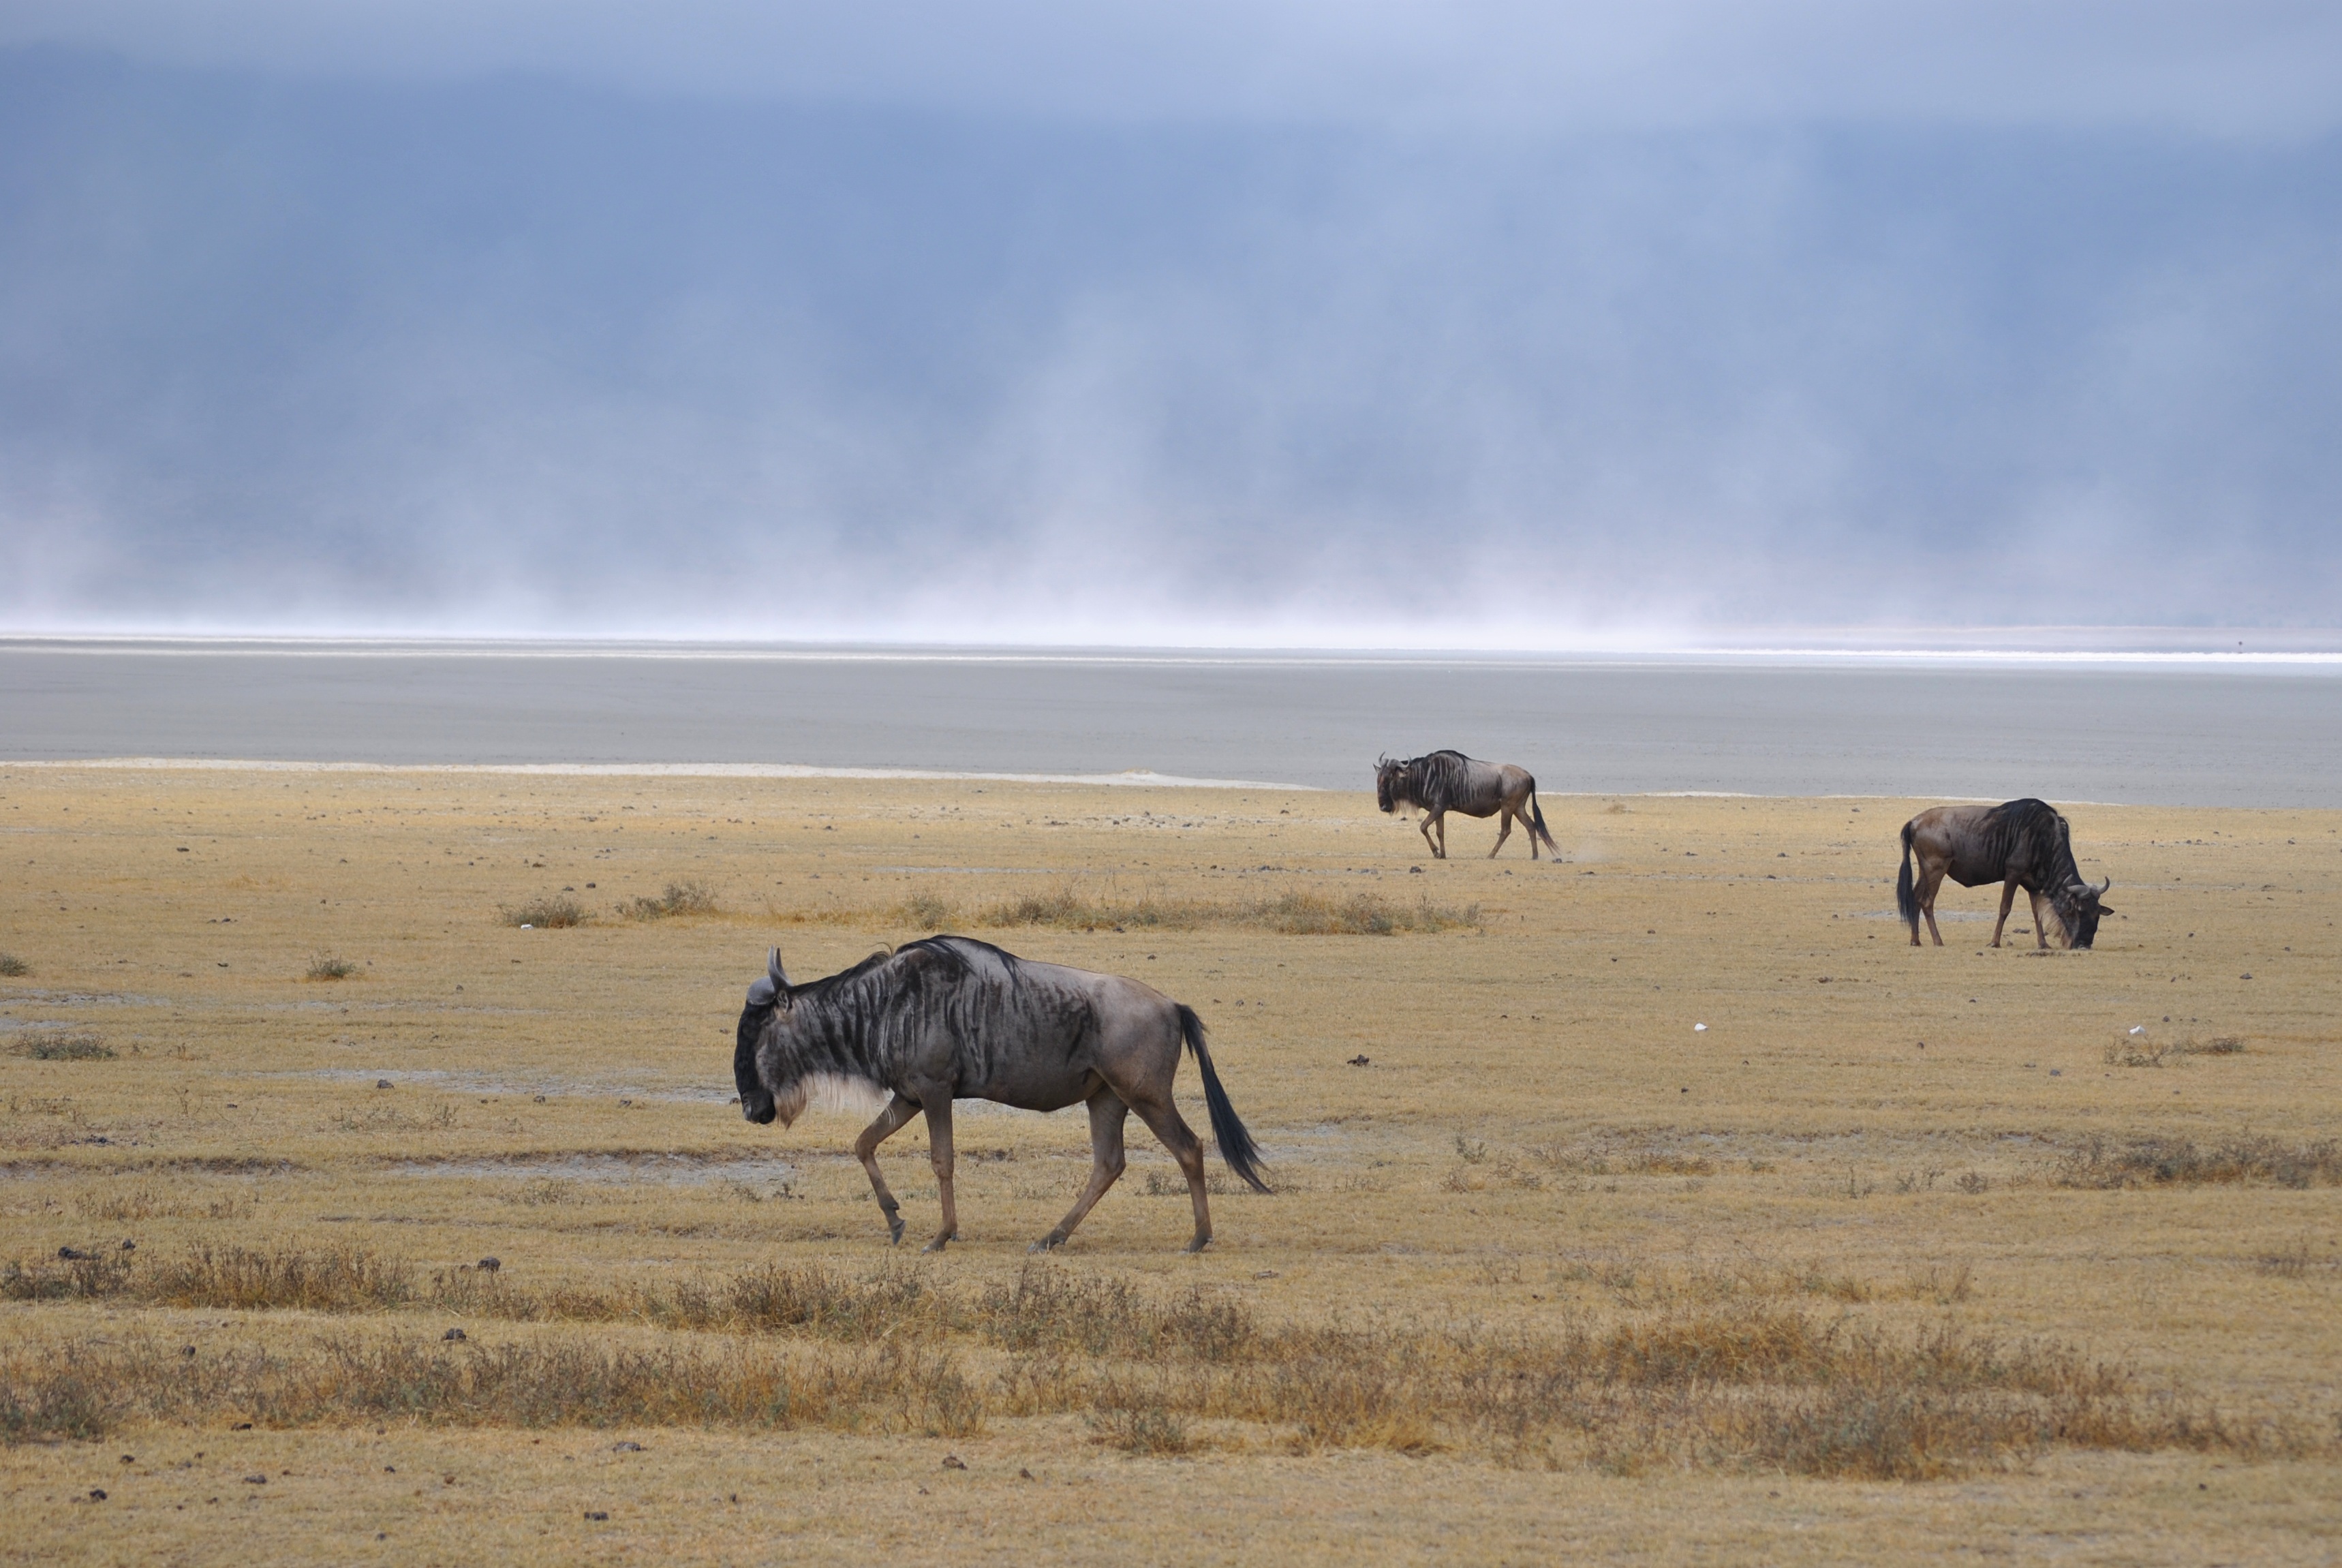
prairie, adventure, wildlife, herd, africa, national park, fauna, savanna, plain, grassland, tanzania, habitat, safari, ecosystem, salt lake, steppe, gnu, wild animals, wildebeest, natural environment, mustang horse, ngorongoro crater